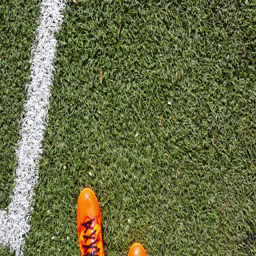
footballer with orange shoes running without a ball , top view